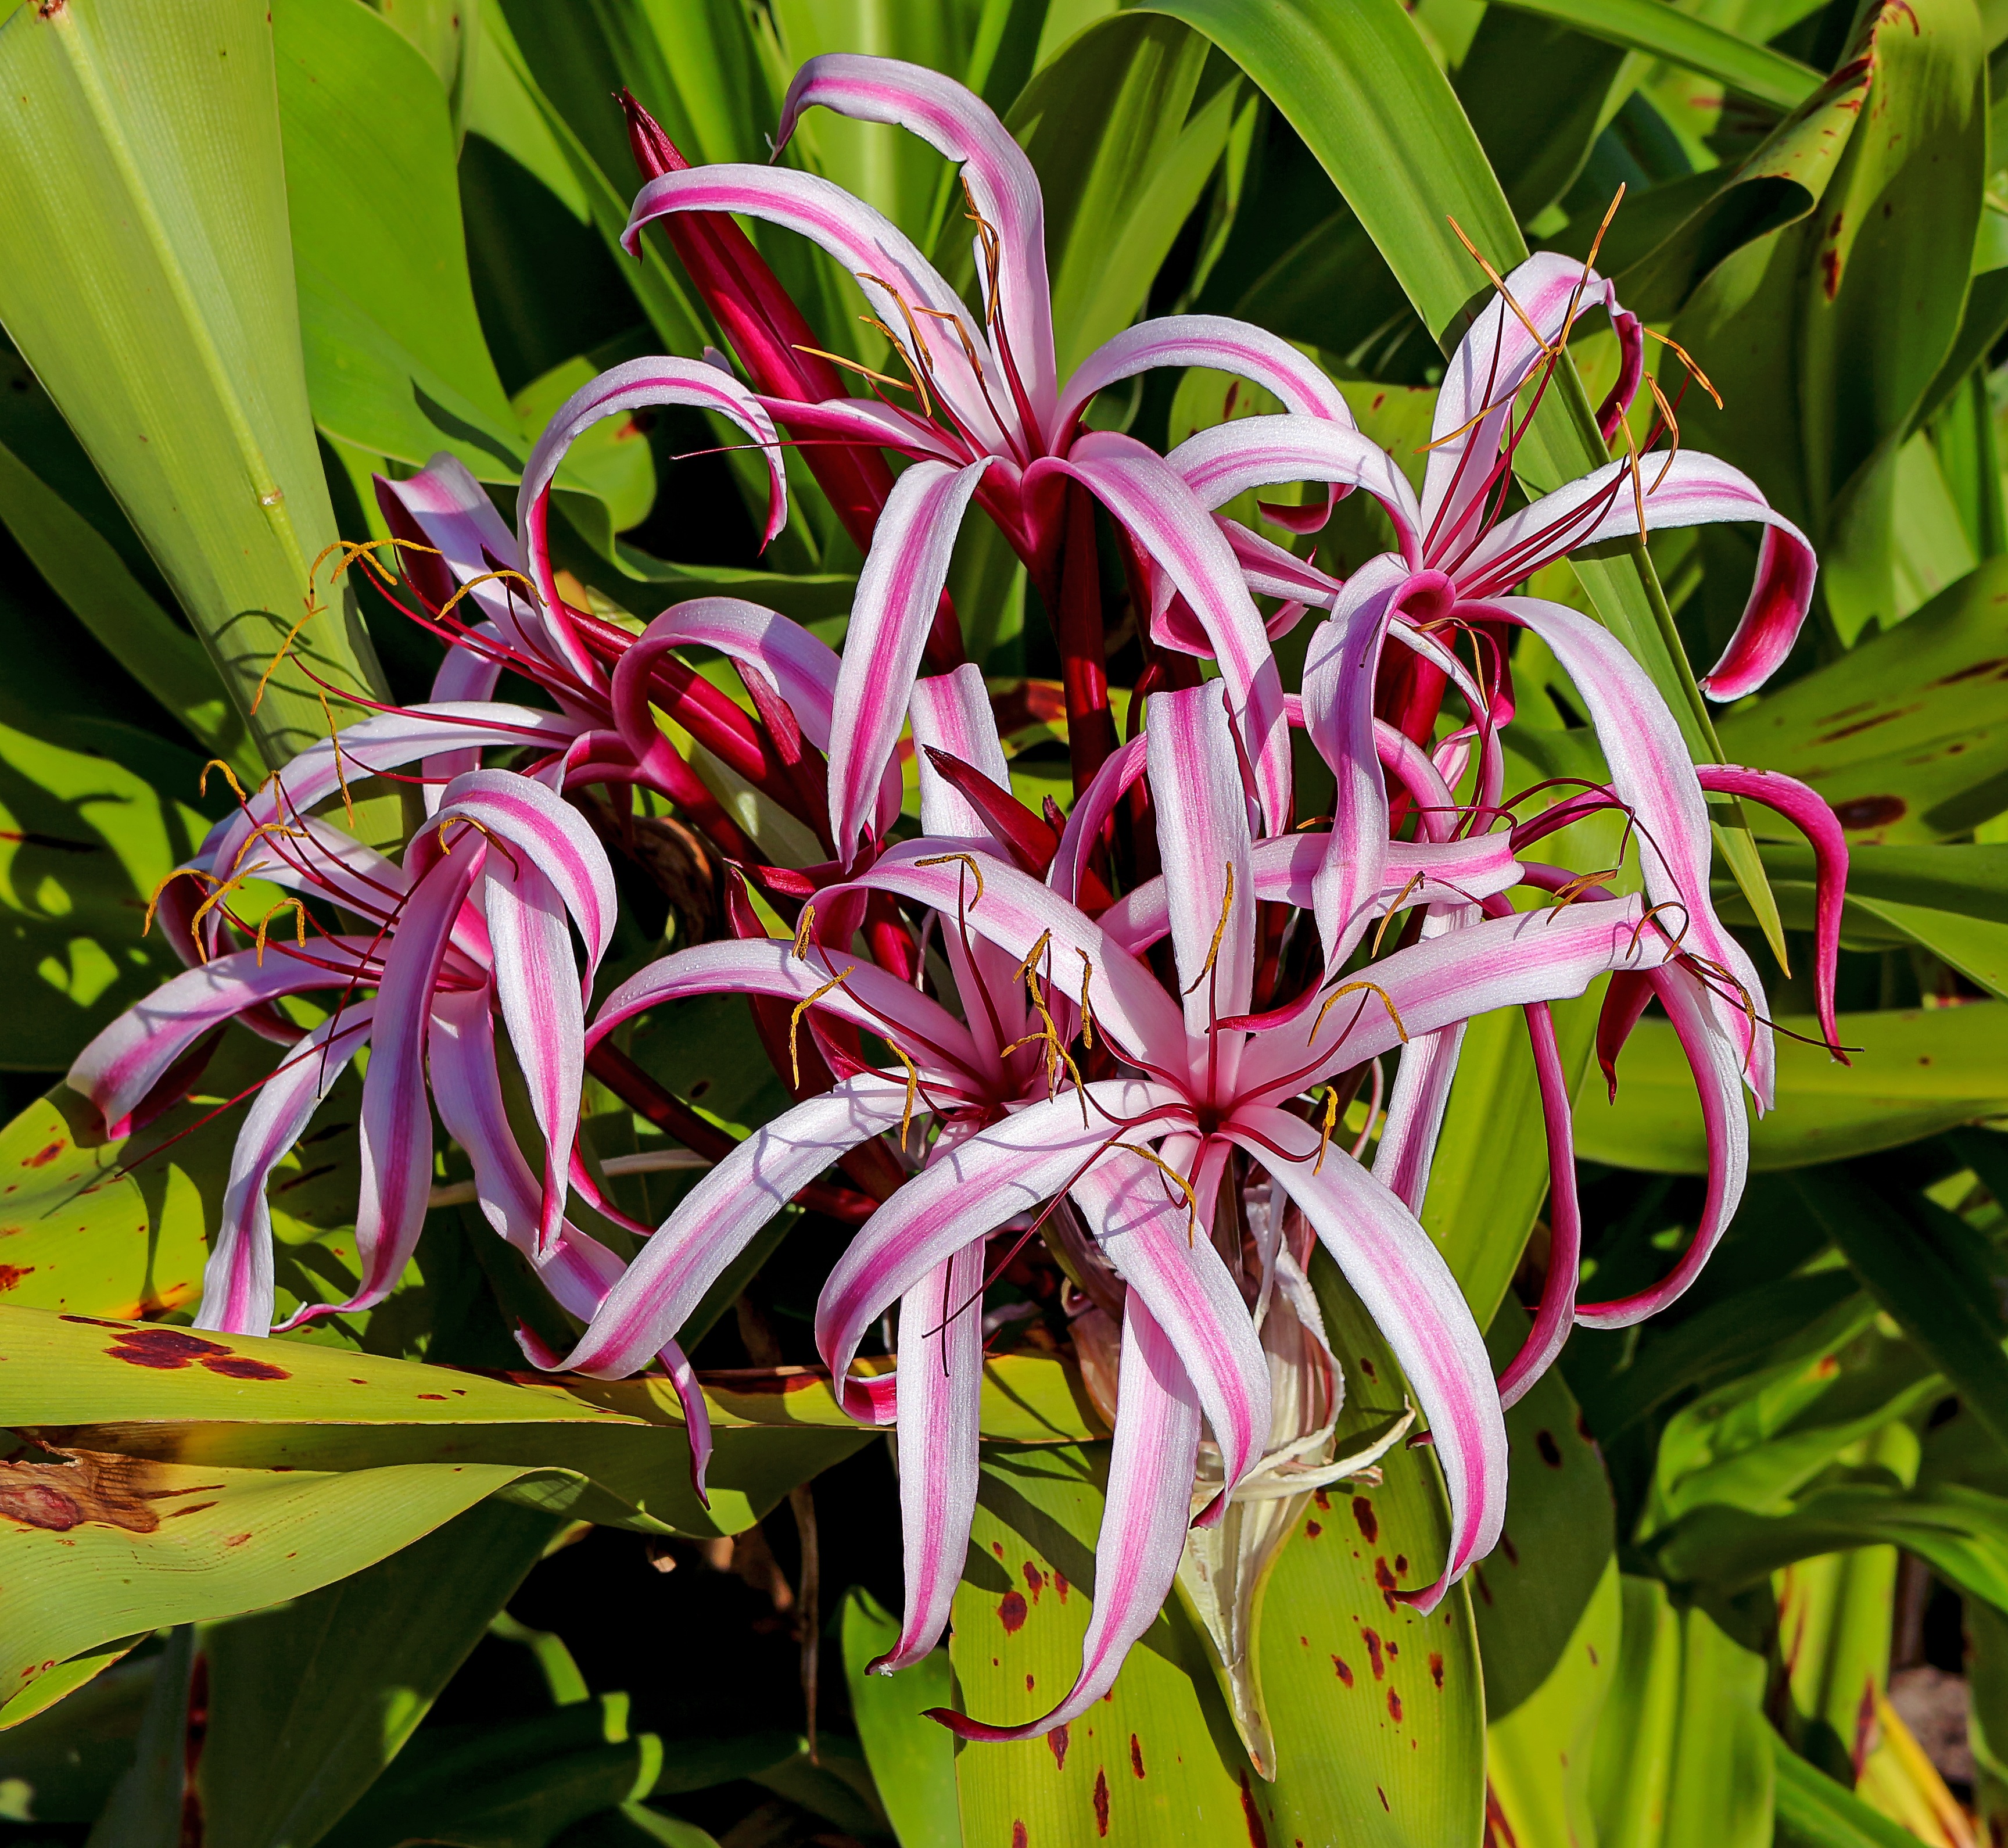
nature, plant, flower, green, botany, flora, orchid, shrub, lily, north america, flowering plant, dendrobium, land plant, fawn lily, crinum, crinum americanum, falva